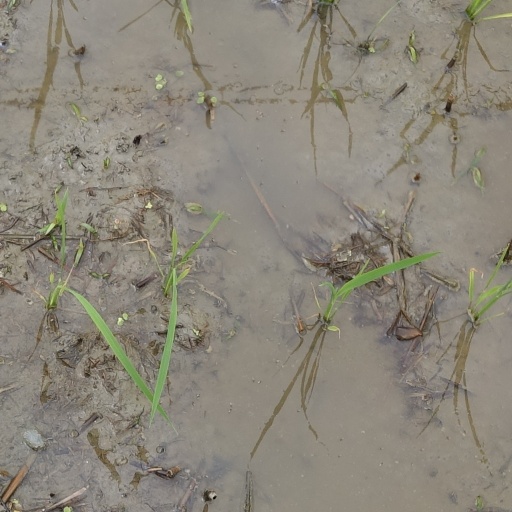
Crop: rice